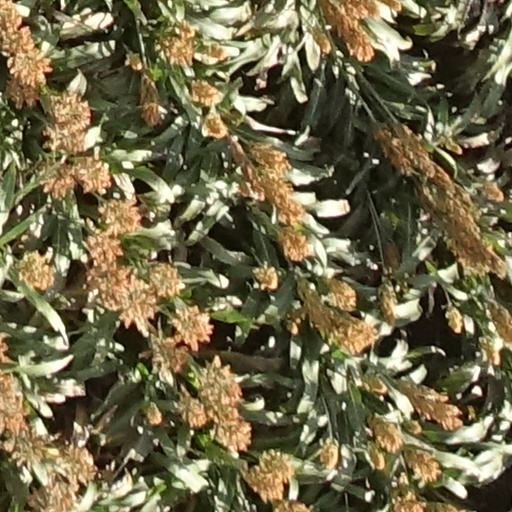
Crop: sorghum